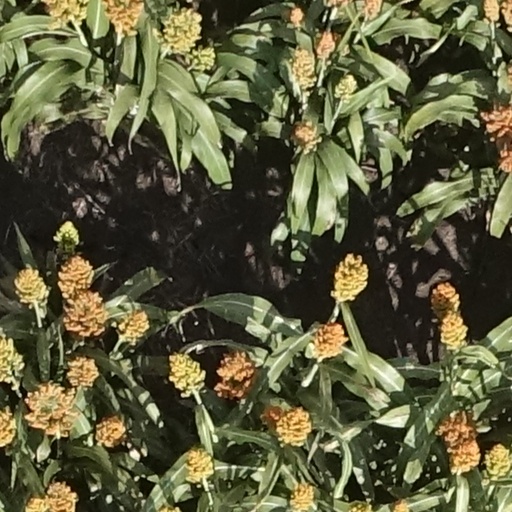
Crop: sorghum